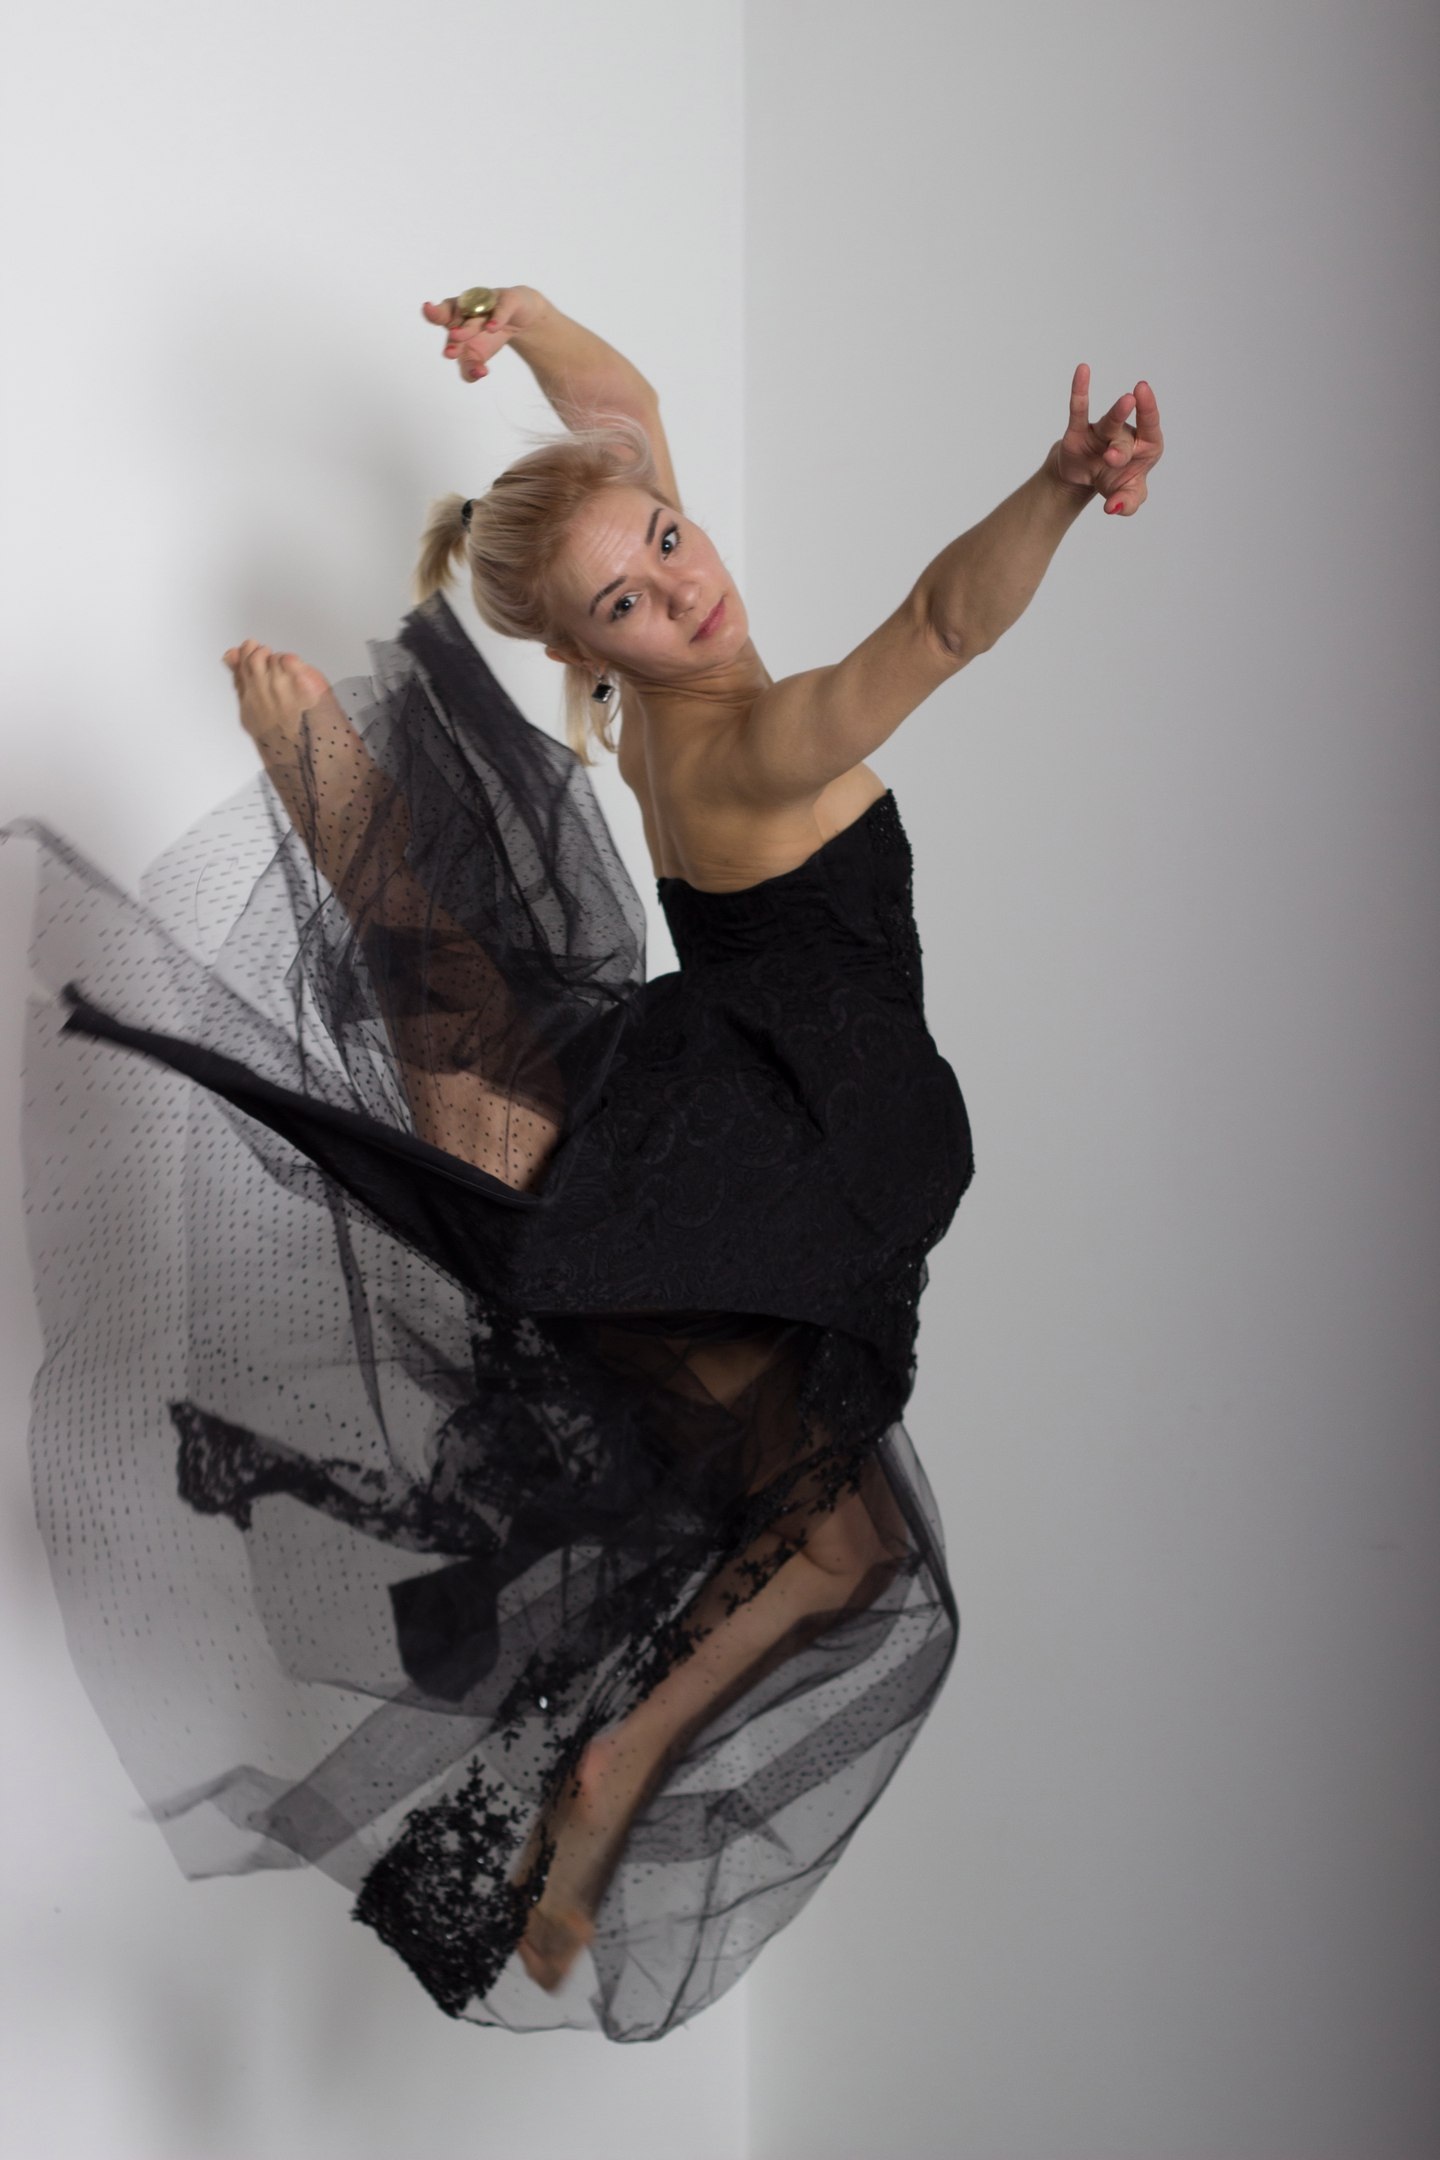
girl, dance, arm, ballet, performance art, art, sports, legs, beauty, performing arts, photo shoot, modern dance, concert dance